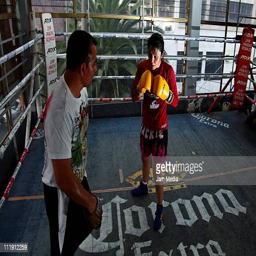
boxer in action during a training session